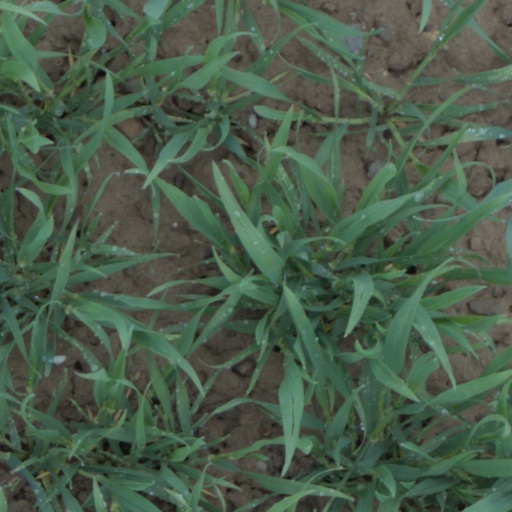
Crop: wheat